Manny Harris

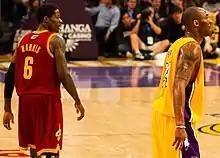
Harris walks by Kobe Bryant on January 11, 2011.

Harris played for the Cleveland Cavaliers in the NBA Summer League in 2010. He saw limited action due to the same ankle injury that impaired his draft status. After being an undrafted player from Michigan for about 3 months, Harris joined the Cleveland Cavaliers with a #6 jersey number as a non-guaranteed free agent member of the 20-man preseason roster. Harris made the final roster. He made his debut on October 29 against the Toronto Raptors in which he scored 8 points. Harris' agent is Henry Thomas. After compiling a 7–14 record in the first 21 games, head coach Byron Scott shuffled the lineup on December 8, and Harris played twenty-one minutes that night.